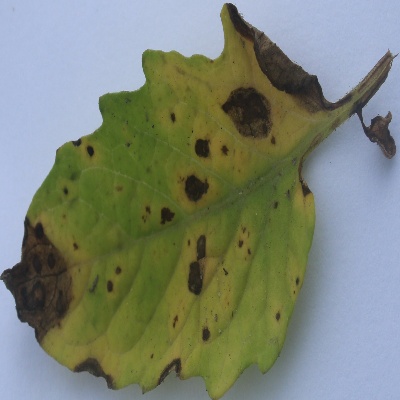
Crop: Tomato
Condition: septoria leaf spot